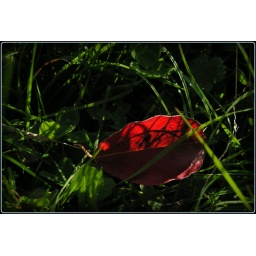
A huge green lawn and in the middle there is one red leave